Robina Asti

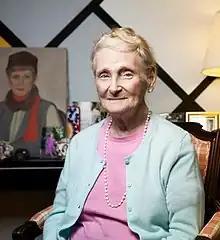

Robina Fedora Asti (April 7, 1921 – March 12, 2021) was an American flight instructor and advocate for women's and transgender rights. Her advocacy changed government rules to allow transgender people to receive Social Security survivor benefits. In July 2020, Asti was awarded two Guinness World Records for being the oldest active pilot and active flight instructor.